Timeline of oviraptorosaur research

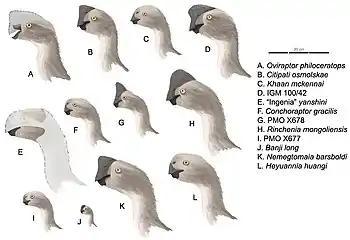
Restored profiles of various oviraptorids

This timeline of oviraptorosaur research is a chronological listing of events in the history of paleontology focused on the oviraptorosaurs, a group of beaked, bird-like theropod dinosaurs. The early history of oviraptorosaur paleontology is characterized by taxonomic confusion due to the unusual characteristics of these dinosaurs. When initially described in 1924 "Oviraptor" itself was thought to be a member of the Ornithomimidae, popularly known as the "ostrich" dinosaurs, because both taxa share toothless beaks. Early caenagnathid oviraptorosaur discoveries like "Caenagnathus" itself were also incorrectly classified at the time, having been misidentified as birds.